Horace Holmes Thomas

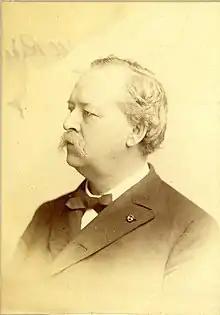
Middlebury College Collections. Reproduced in sources including Volume 2 (1912) of "Memorials of Deceased Companions of the Commandery of the State of Illinois".

Horace Holmes Thomas (December 18, 1831 – March 17, 1904) was a lawyer, Union Army officer, state legislator, and appraiser in Illinois who served in the Illinois House of Representatives and Illinois Senate. He was a Speaker of the Illinois House of Representatives from 1880 to 1881.